Gondal railway station

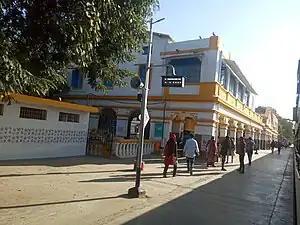
Gondal railway station

Gondal railway station is a railway station serving Gondal town, in Rajkot district of Gujarat State of India. It is under Bhavnagar railway division of Western Railway Zone of Indian Railways.